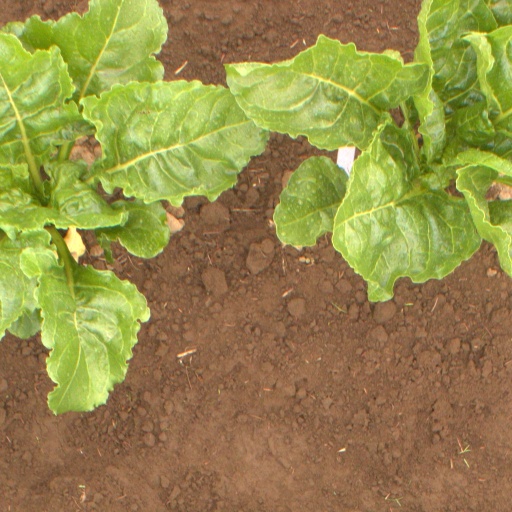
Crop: sugar beet